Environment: lab
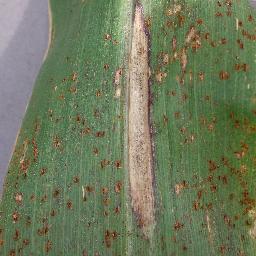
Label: northern_corn_leaf_blight